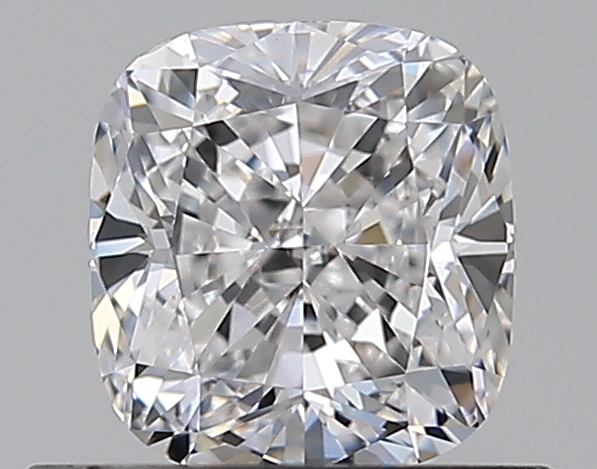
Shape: cushion
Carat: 0.7
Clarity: VS1
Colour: D
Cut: EX
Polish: EX
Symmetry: VG
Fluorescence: F
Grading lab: GIA
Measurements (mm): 5.13 x 4.78 x 3.31